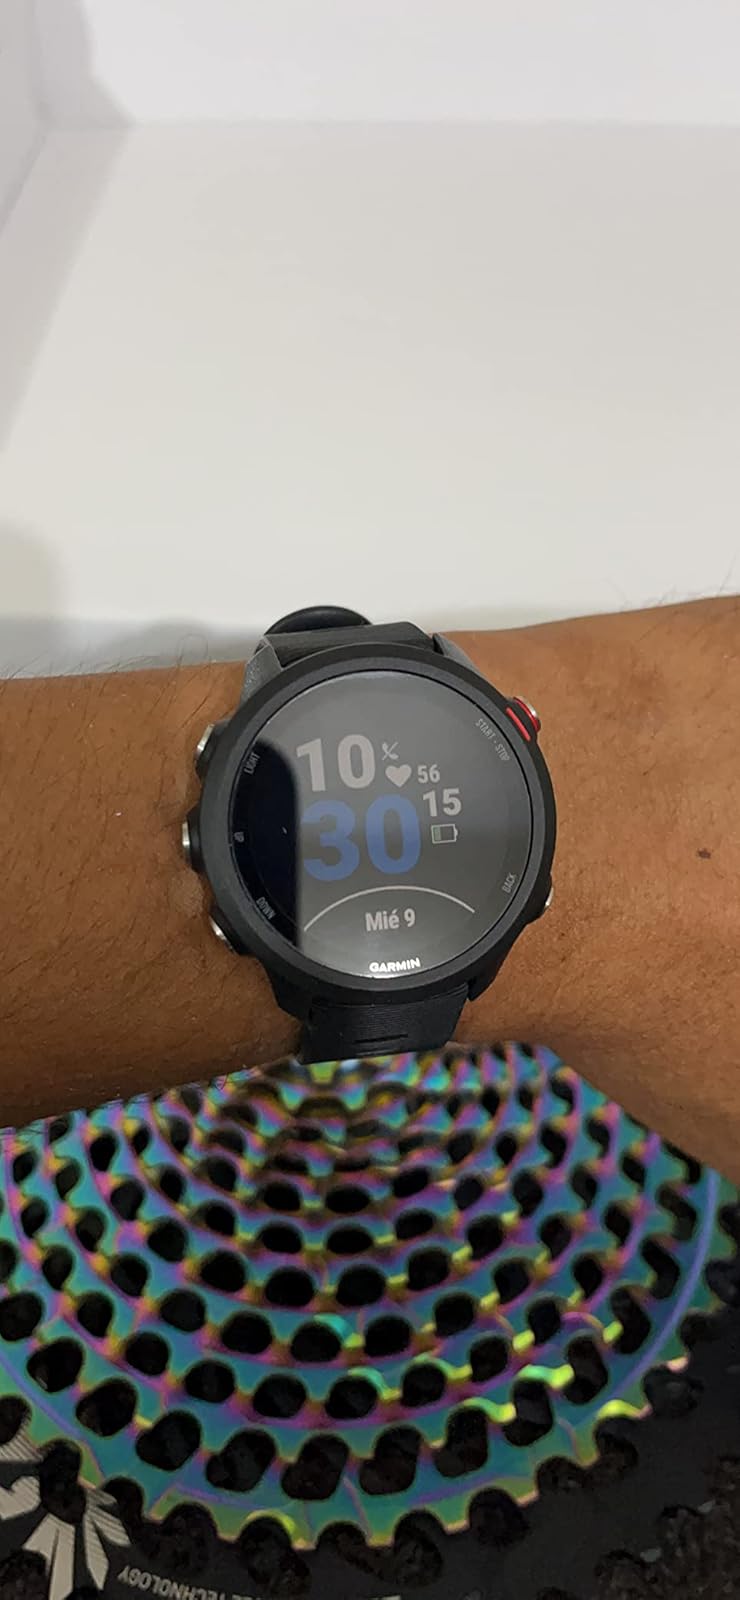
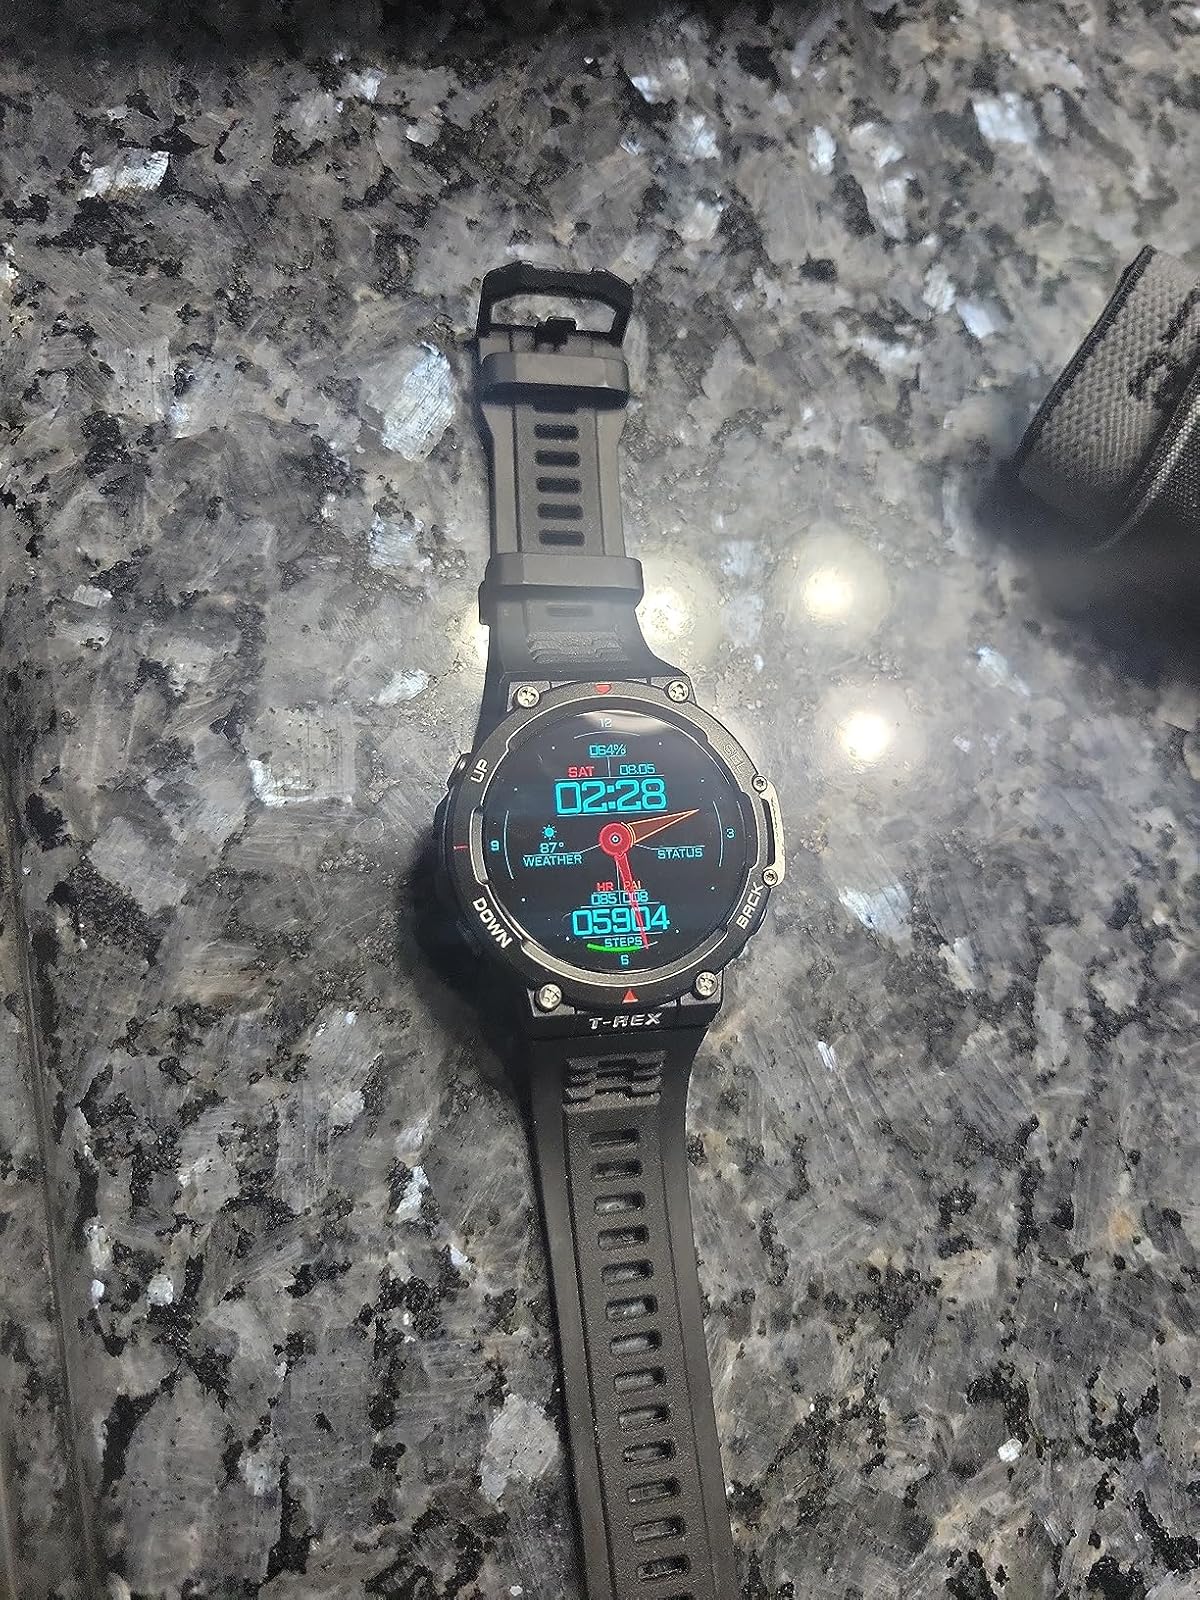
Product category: smartwatch
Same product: no